Teresita Sandoval

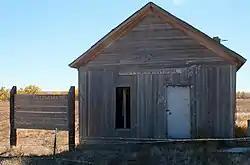
Schoolhouse at Doyle Settlement, southeast of Pueblo on Doyle Road, listed on the National Register of Historic Places

In 1853, or after Barclay's death in 1855, Sandoval lived in a one-room house on the ranch of her daughter, Maria De La Cruz "Cruzita" Suaso Doyle (b. 1831), and son-in-law, Joseph Doyle. Doyle established a 1,200-acre ranch and settlement, called Doyle Settlement, along two miles of the Huerfano River in what is now Pueblo County. The land was from the Vigil and St. Vrain Land Grant. Doyle died unexpectedly in 1864 and left the ranch to his wife. Sandoval managed the ranch from 1864 to the 1890s. Doyle Settlement remained in the family for decades. She died in 1894 and is buried at Plaza Cemetery, Pueblo, Colorado.